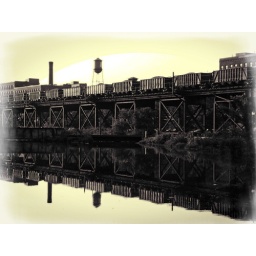
A CSX rock train rolls slowly along the Kanawha Canal in downtown Richmond, VA.